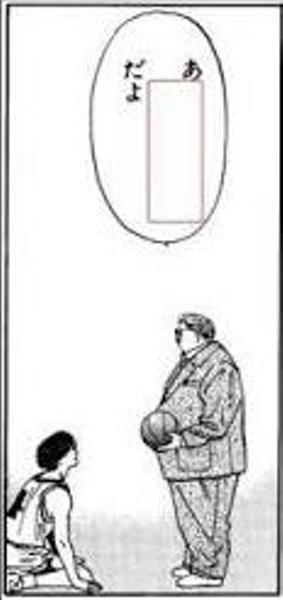
回答: ーたん